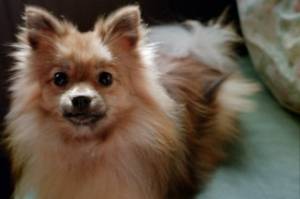
Animal: dog
Breed: pomeranian